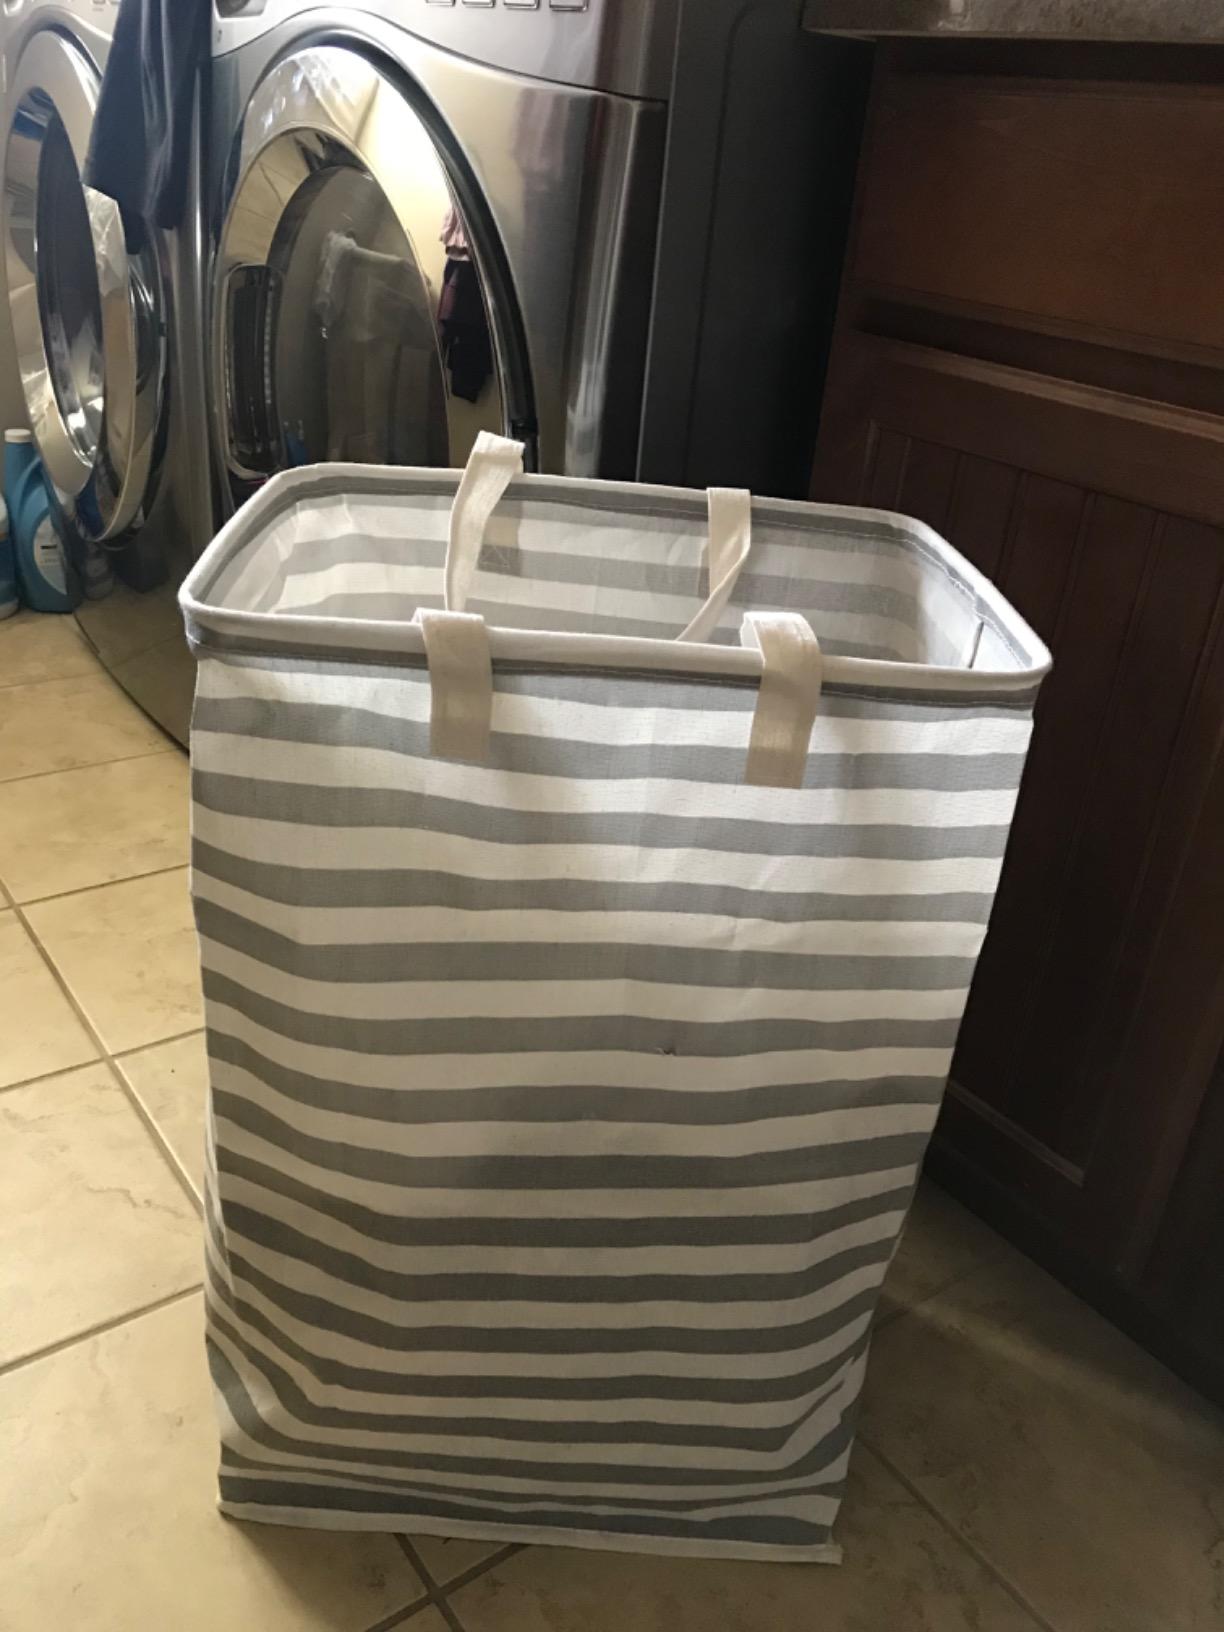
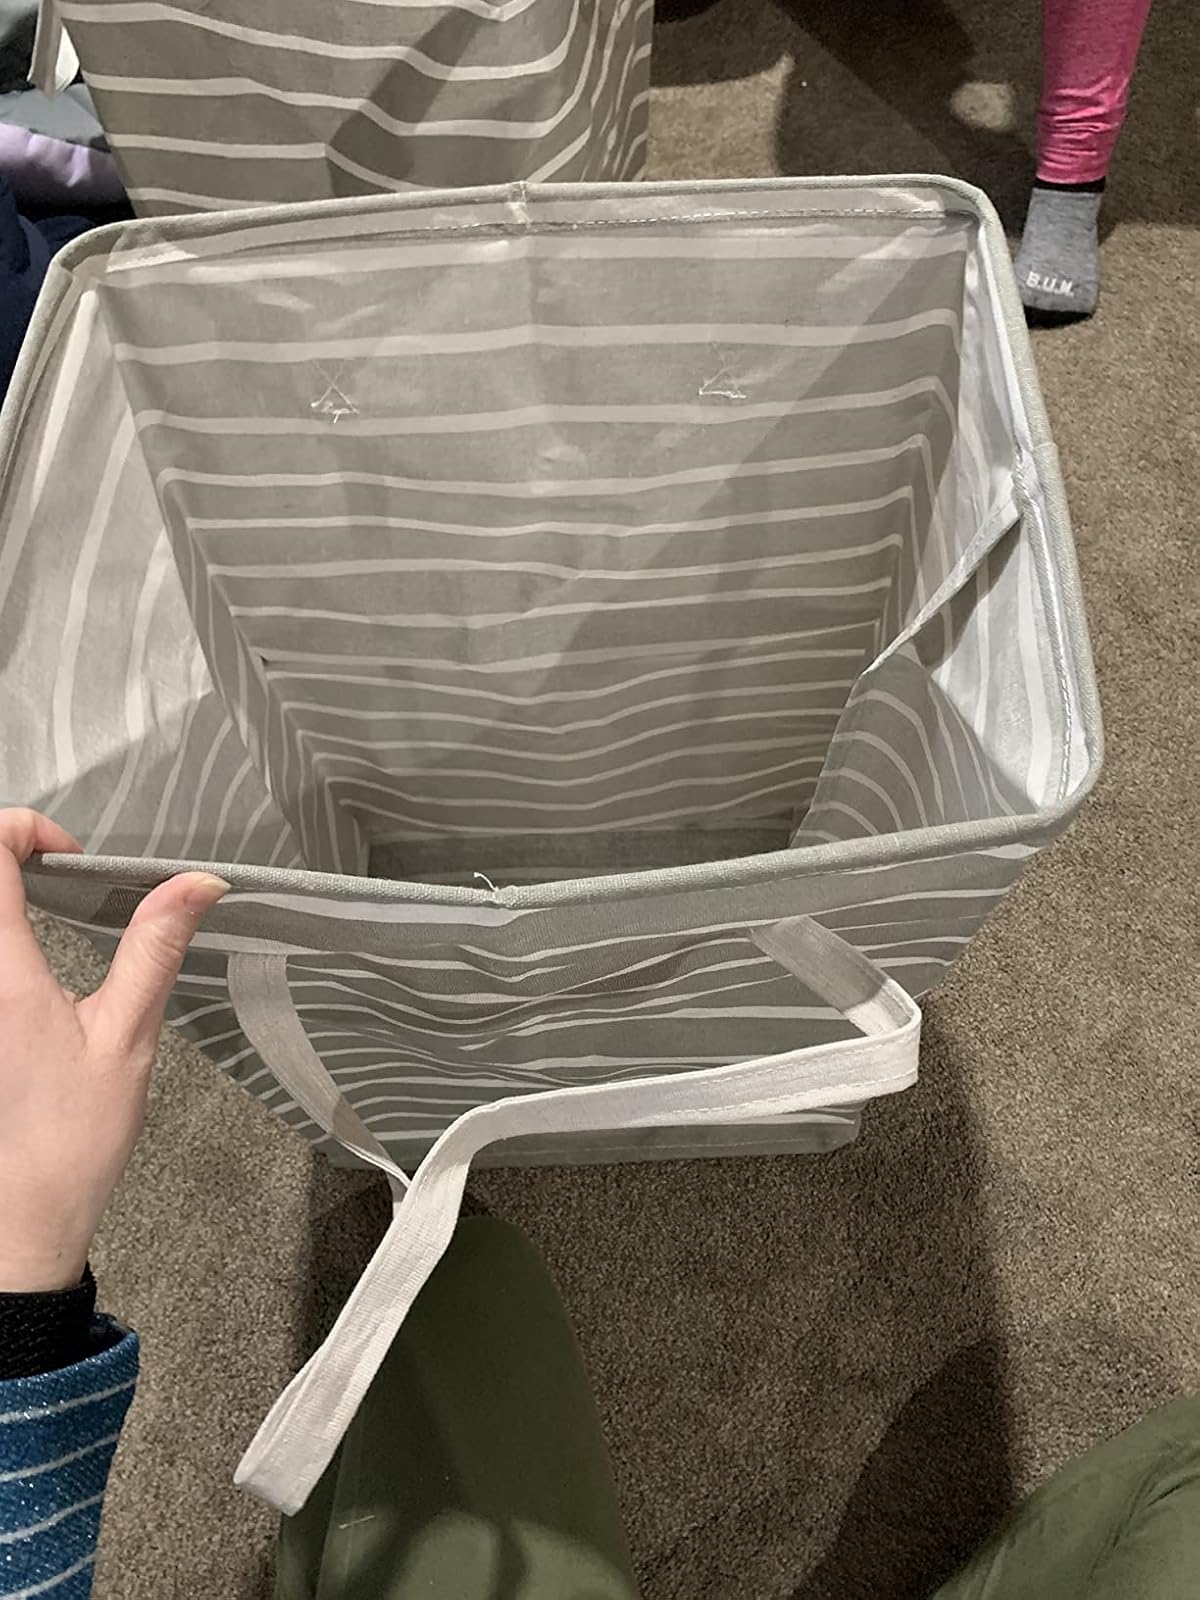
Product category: items_hamper
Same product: no